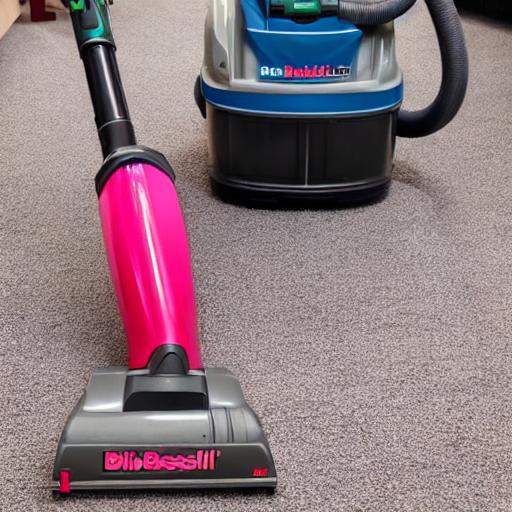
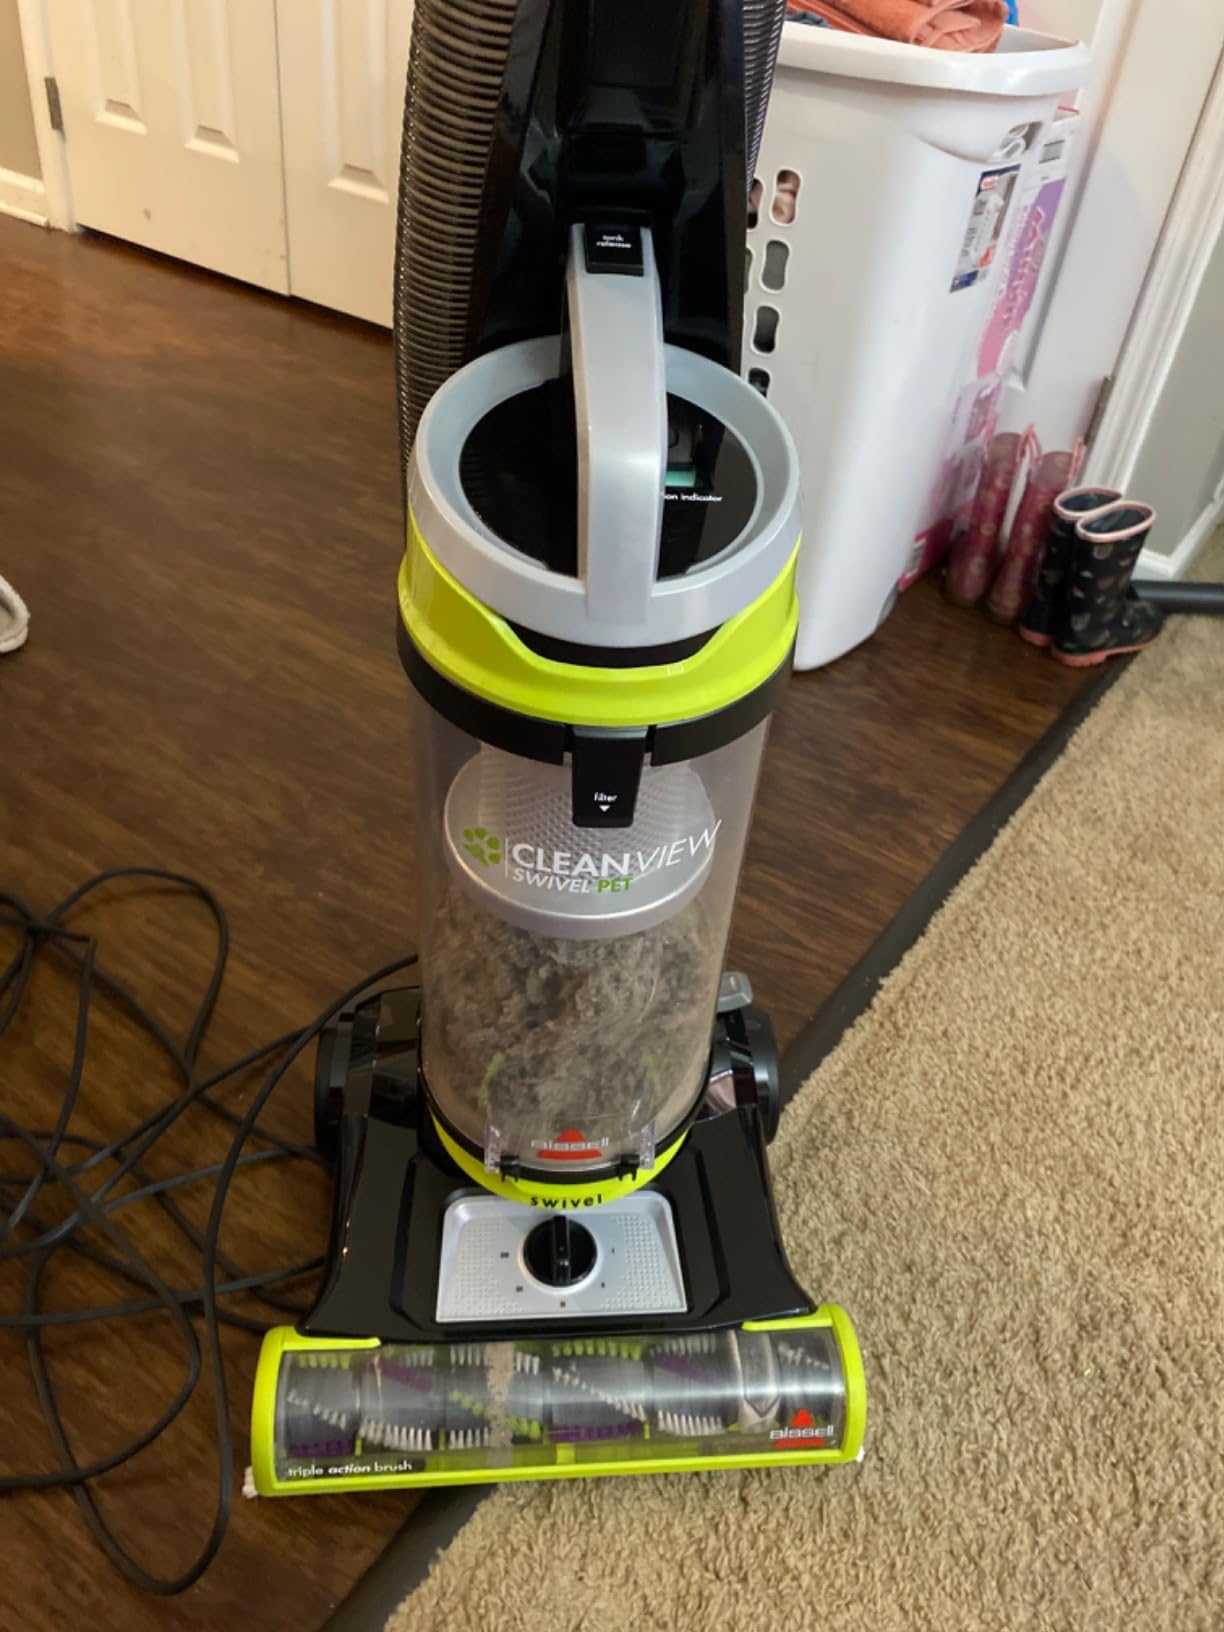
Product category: items_vacuum
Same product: no